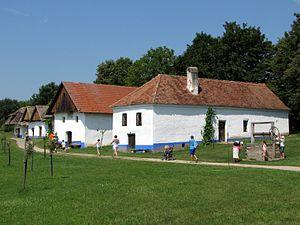
Strážnice est une ville du district de Hodonín, dans la région de Moravie-du-Sud, en Tchéquie. Sa population s'élevait à 5 560 habitants en 2019.